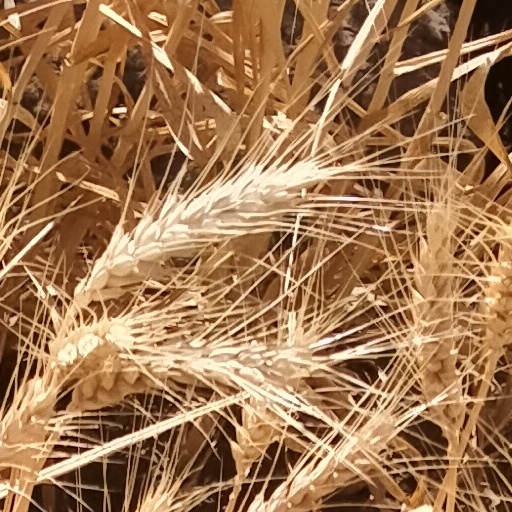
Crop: wheat